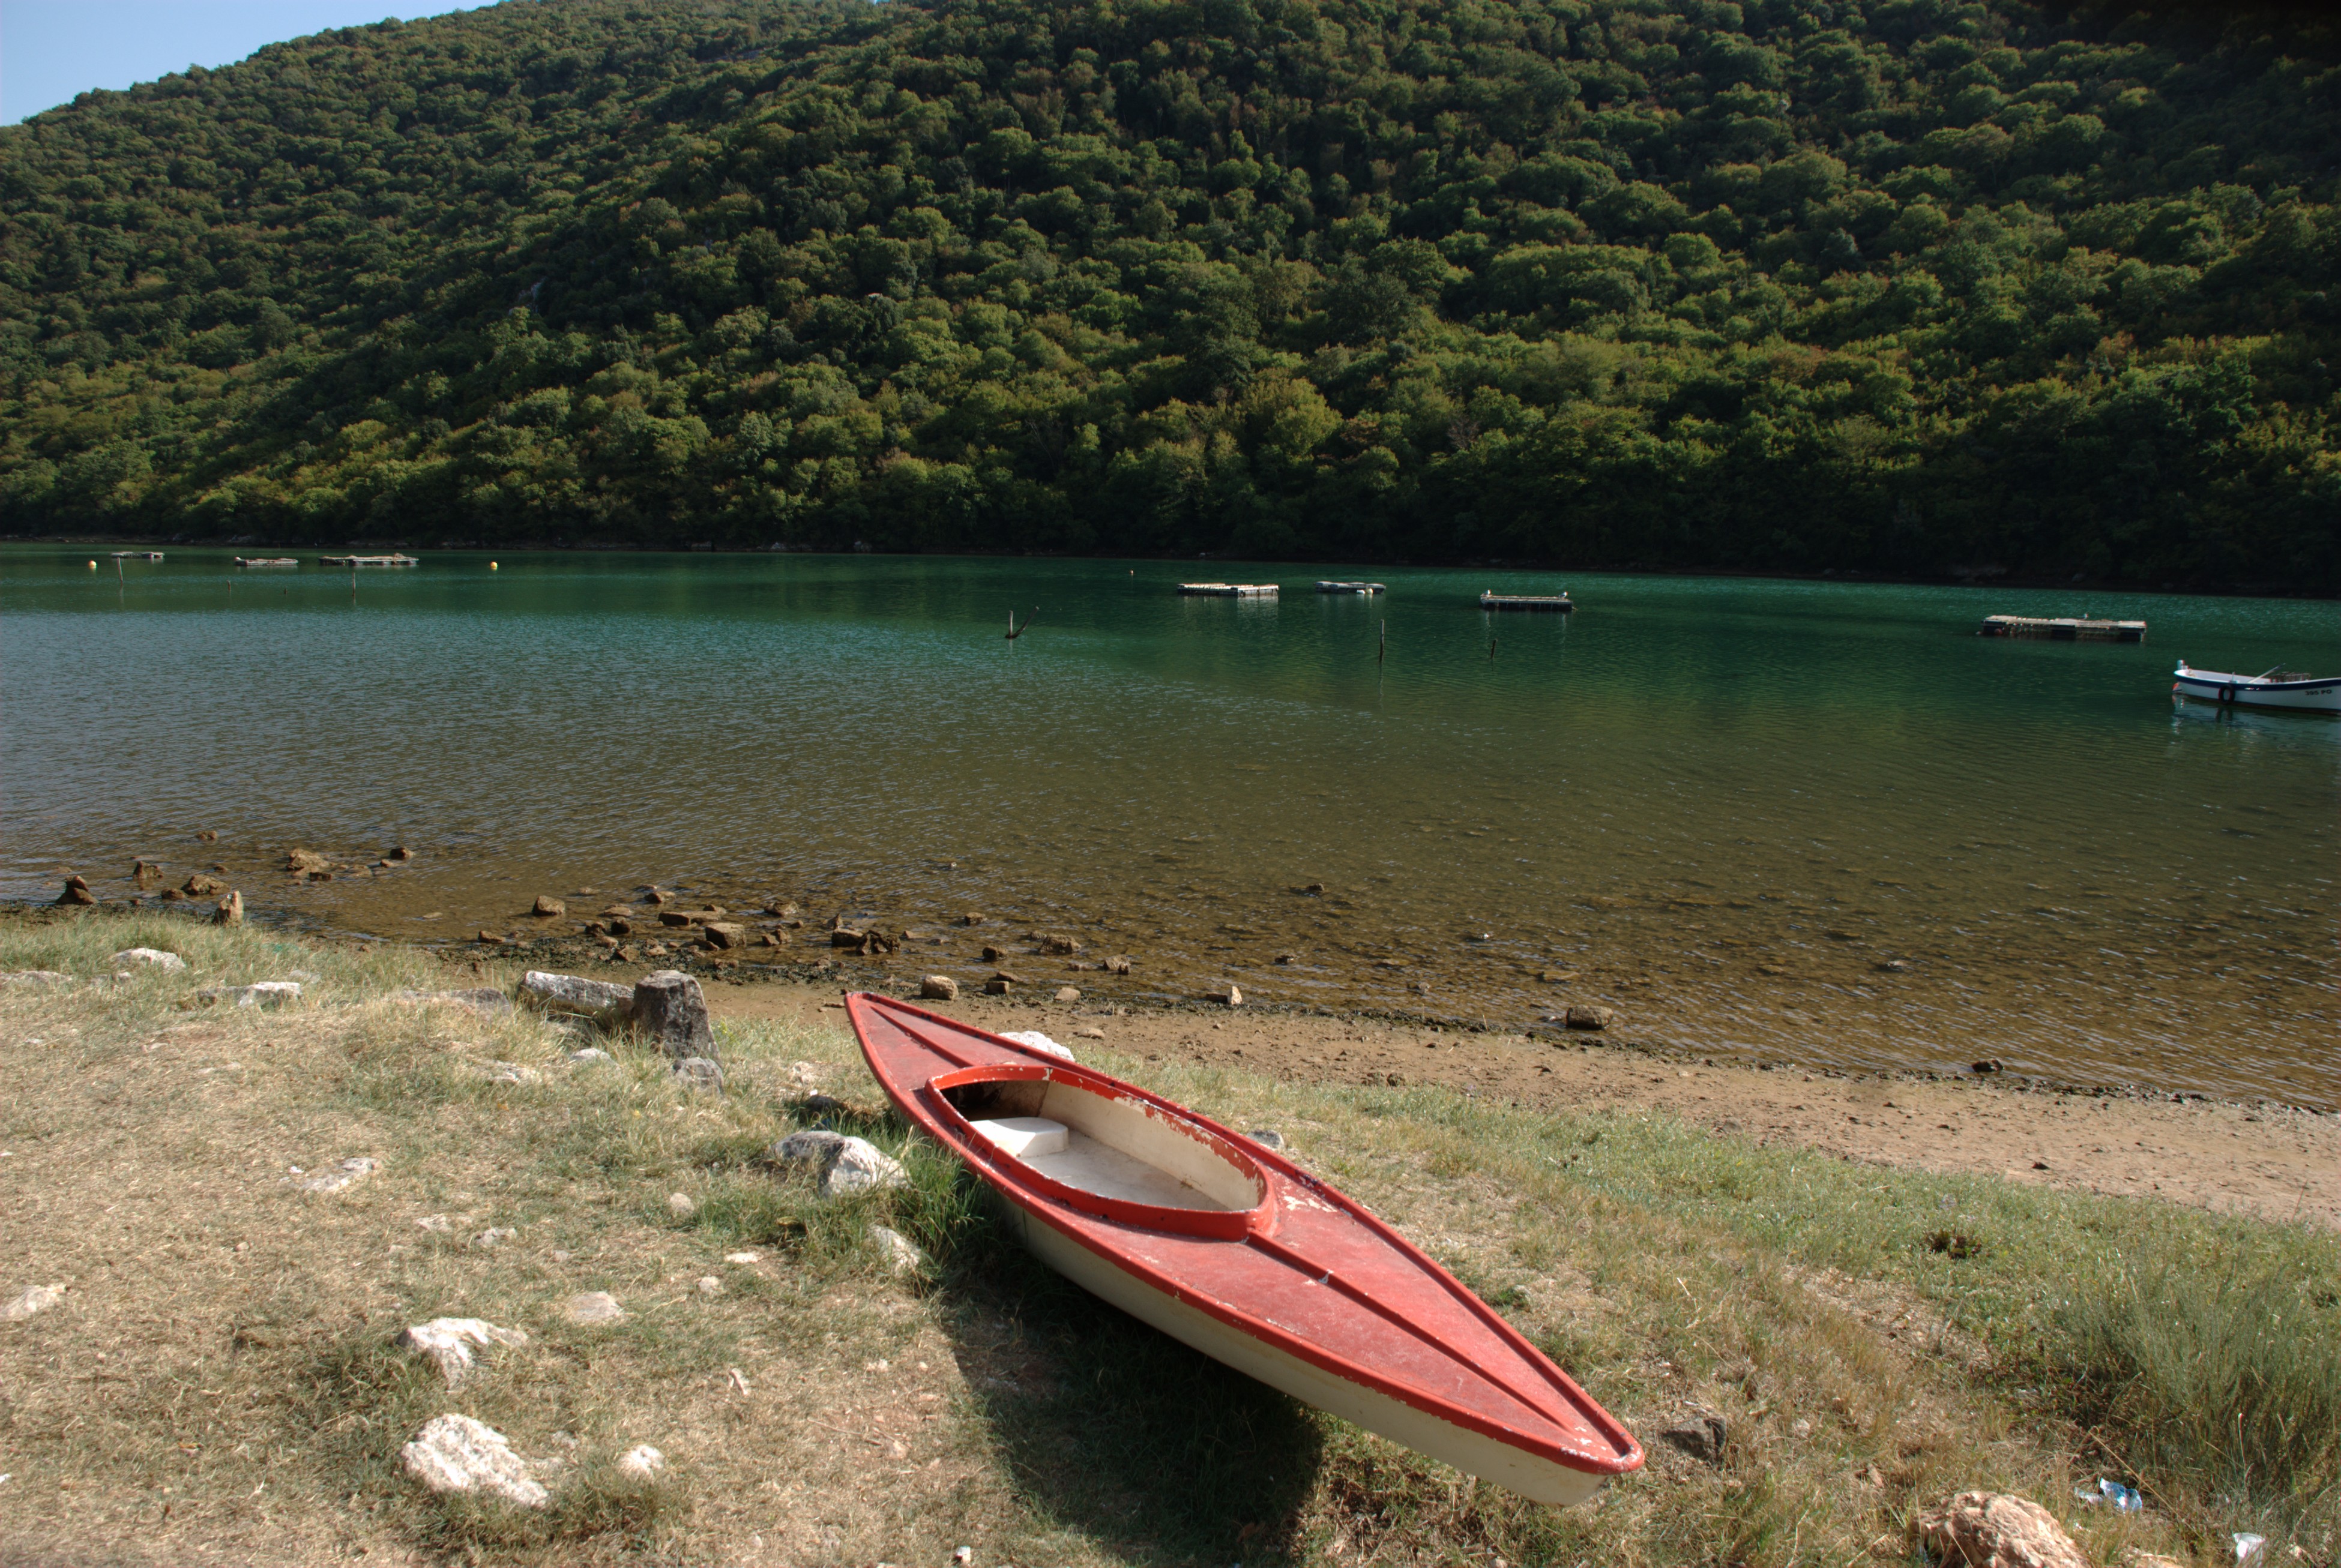
sea, boat, lake, canoe, europe, paddle, red, vehicle, bay, fjord, reservoir, nikon, kayak, sports equipment, croatia, boating, abigfave, kayaking, d80, watercraft, loch, istria, adriatic, nikond80, jadran, istra, theperfectphotographer, blueribbonwinner, lim, limfjord, canoeing, sea kayak, watercraft rowing